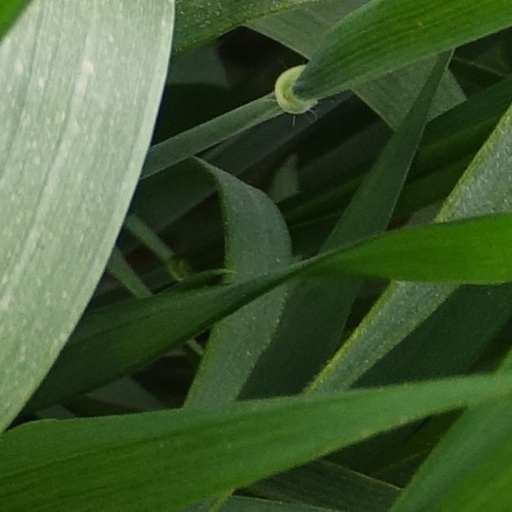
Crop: wheat